Triple Crown of Thoroughbred Racing

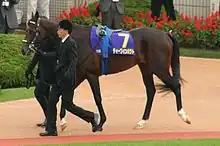
Deep Impact, winner of the 2005 Japanese Triple Crown

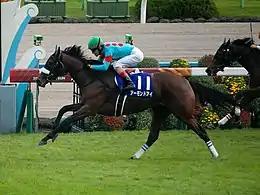
Almond Eye winning the Shuka Sho in 2018

From 1976 to 1995, the Queen Elizabeth II Commemorative Cup was the third leg.